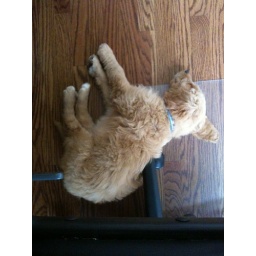
Macy sleeping underneath my office chair